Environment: real
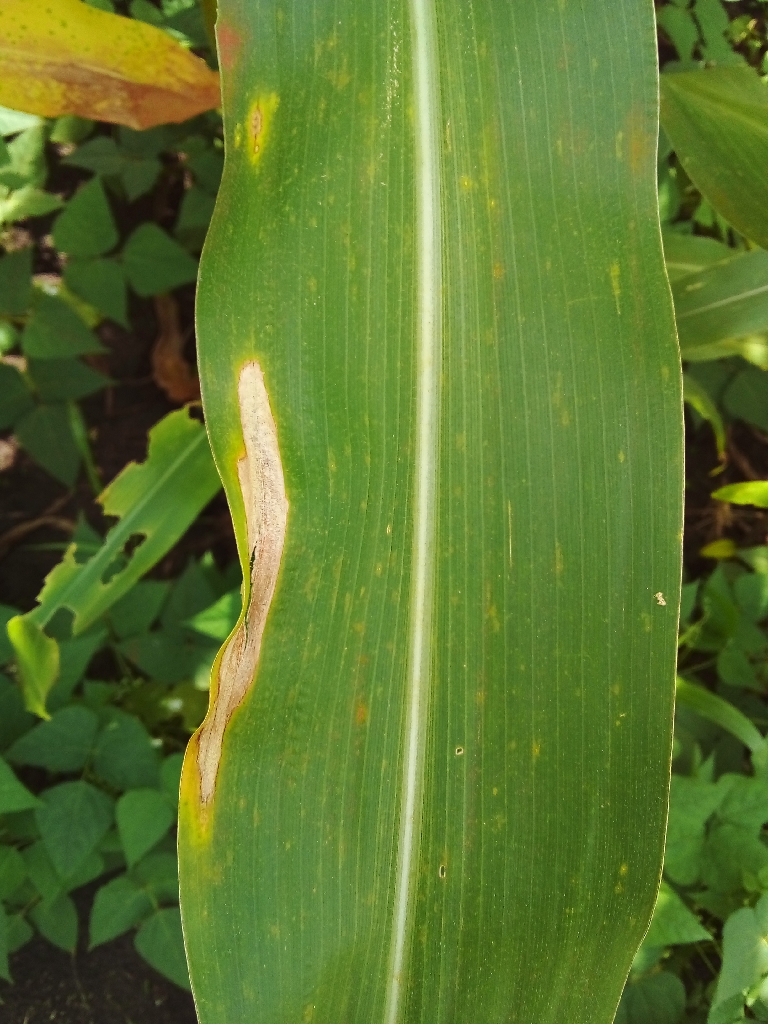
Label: northern_corn_leaf_blight